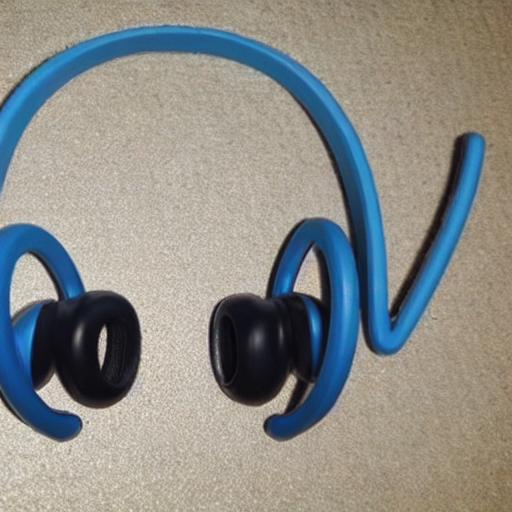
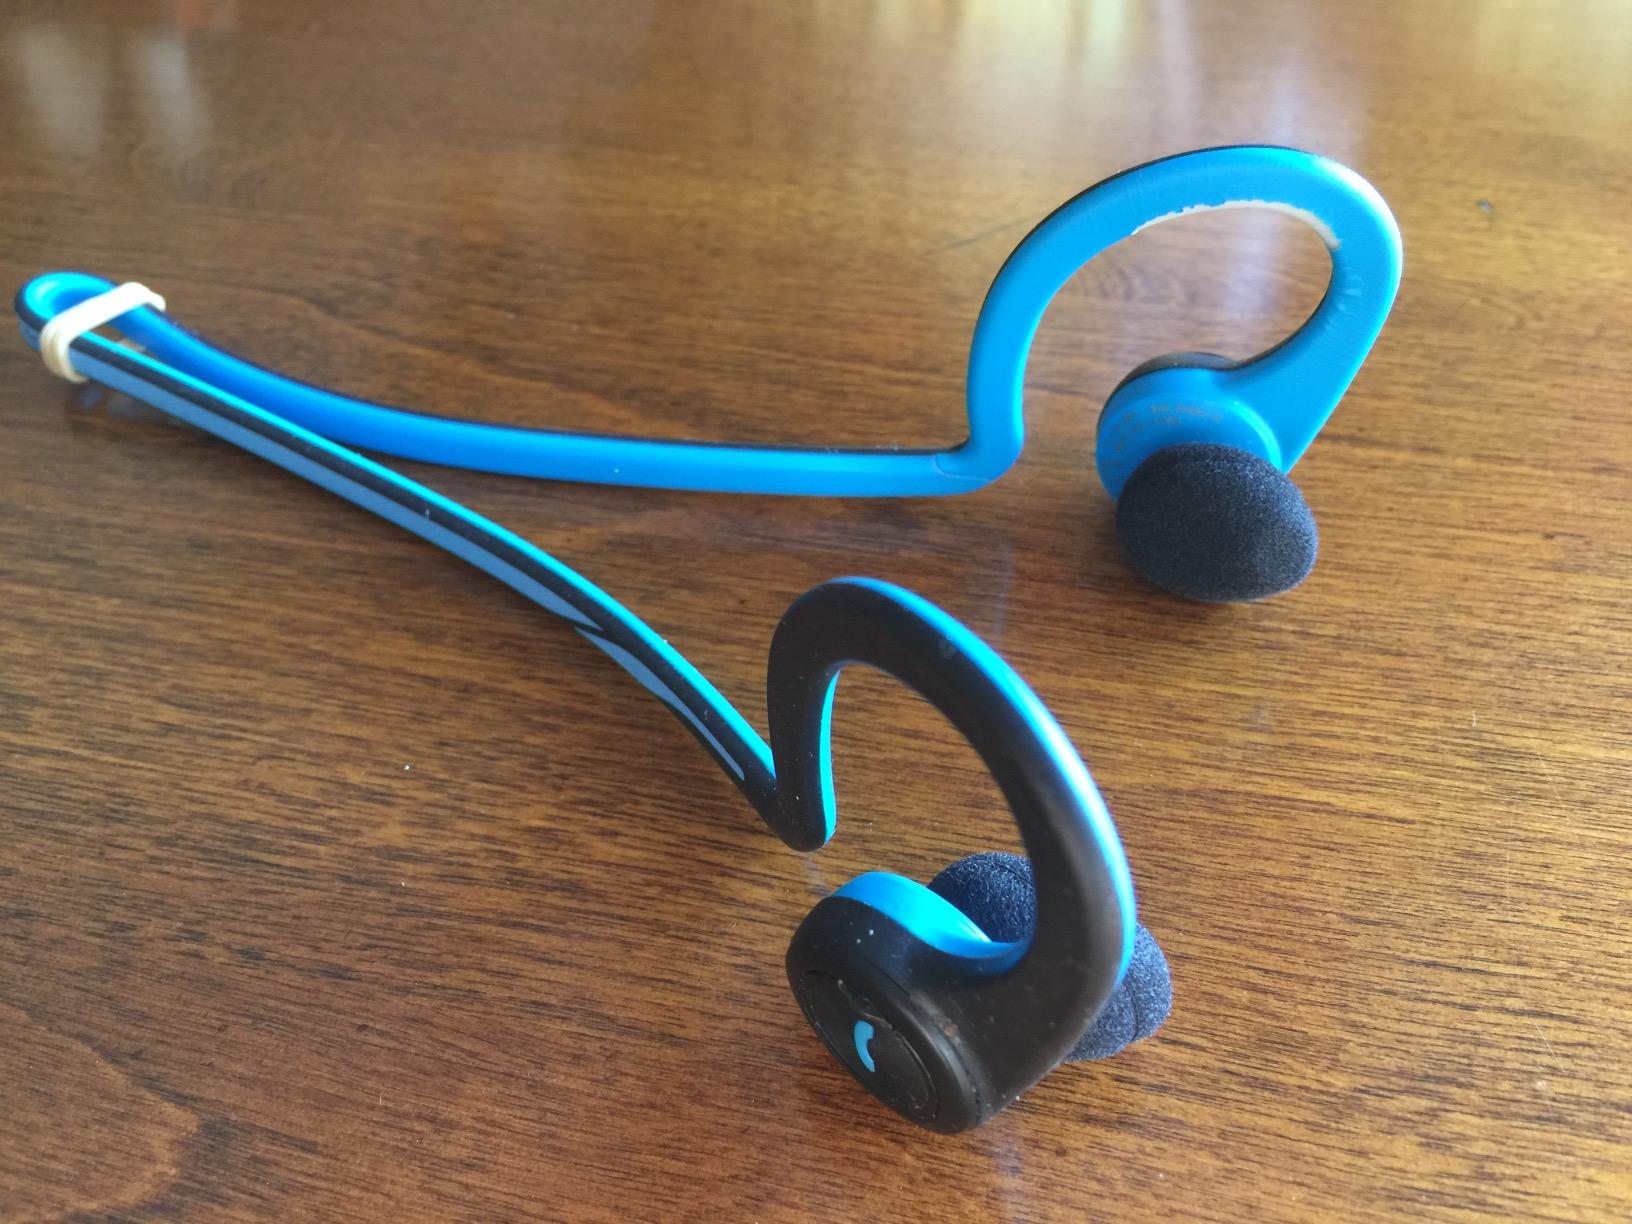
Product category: headphones
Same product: no